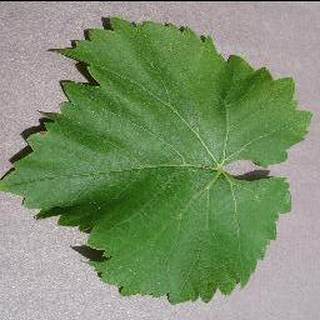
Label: healthy_grape